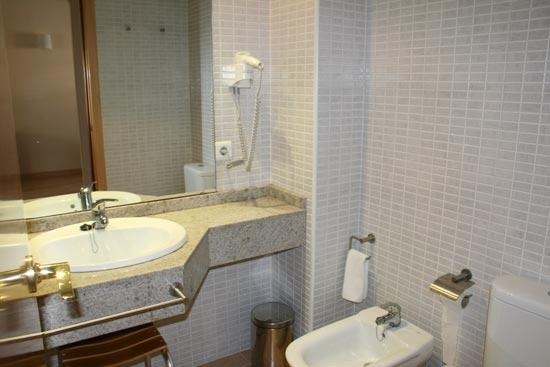
Room type: bathroom